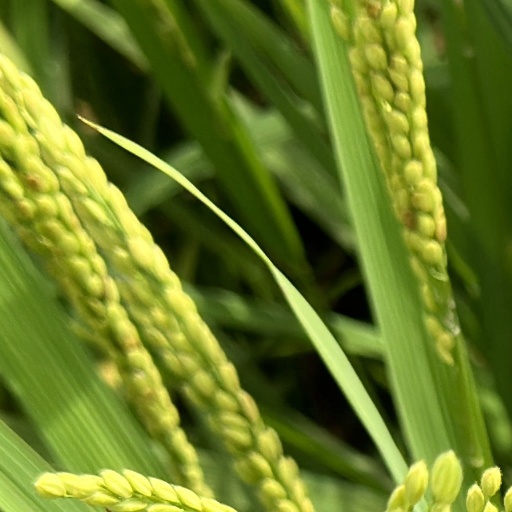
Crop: rice